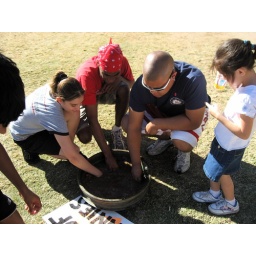
Looking for the penny with the black markings in a disgusting tub of water.